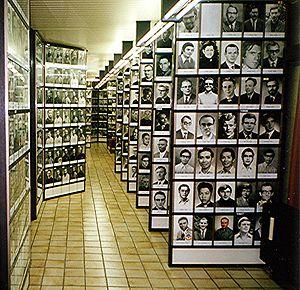
Un scheutiste est un membre de la Congrégation du Cœur Immaculé de Marie [CICM]. Cette appellation vient de ce que la congrégation fut fondée à Scheut, un quartier d'Anderlecht, l'une des dix-neuf communes de la Région de Bruxelles-Capitale.